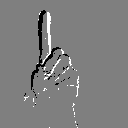
ASL letter: d